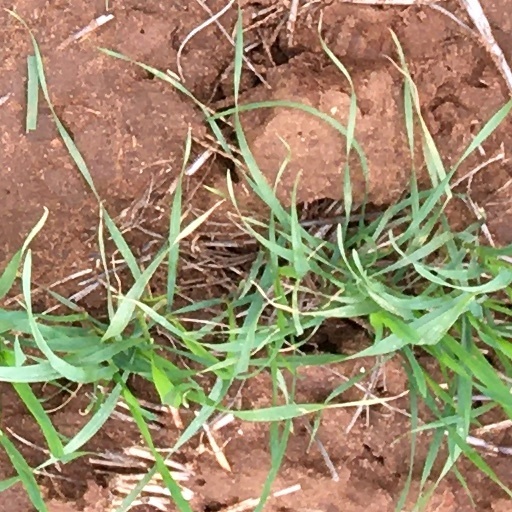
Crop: wheat